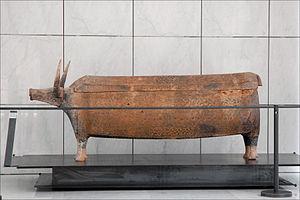
Le musée des arts asiatiques est un musée situé au parc Phœnix, à Nice, qui abrite des collections d'arts asiatiques. Il a été inauguré en 1998. Ses pièces proviennent dans leur majorité de legs à la ville de Nice.